Sky position (RA, Dec in degrees): 128.823, 17.405
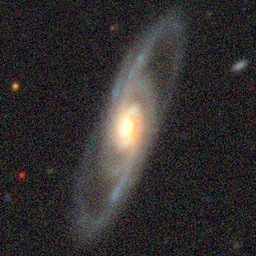
Galaxy morphology: Unbarred Loose Spiral Galaxies